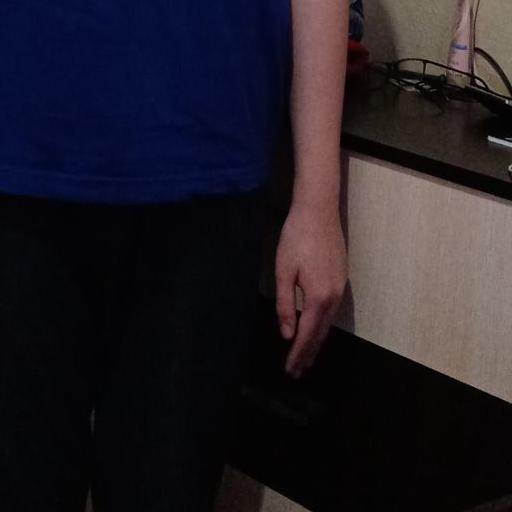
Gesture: no_gesture